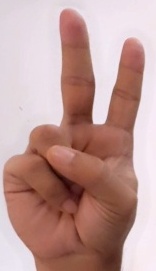
ASL sign: V